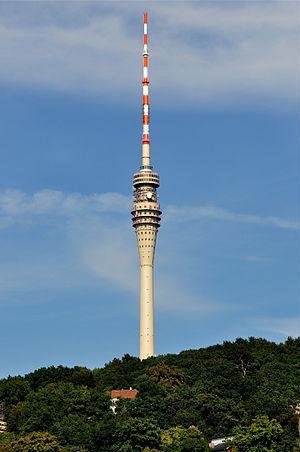
Kurt Nowotny est un architecte allemand qui a construit de nombreux bâtiments de postes et télécommunication en République démocratique allemande.